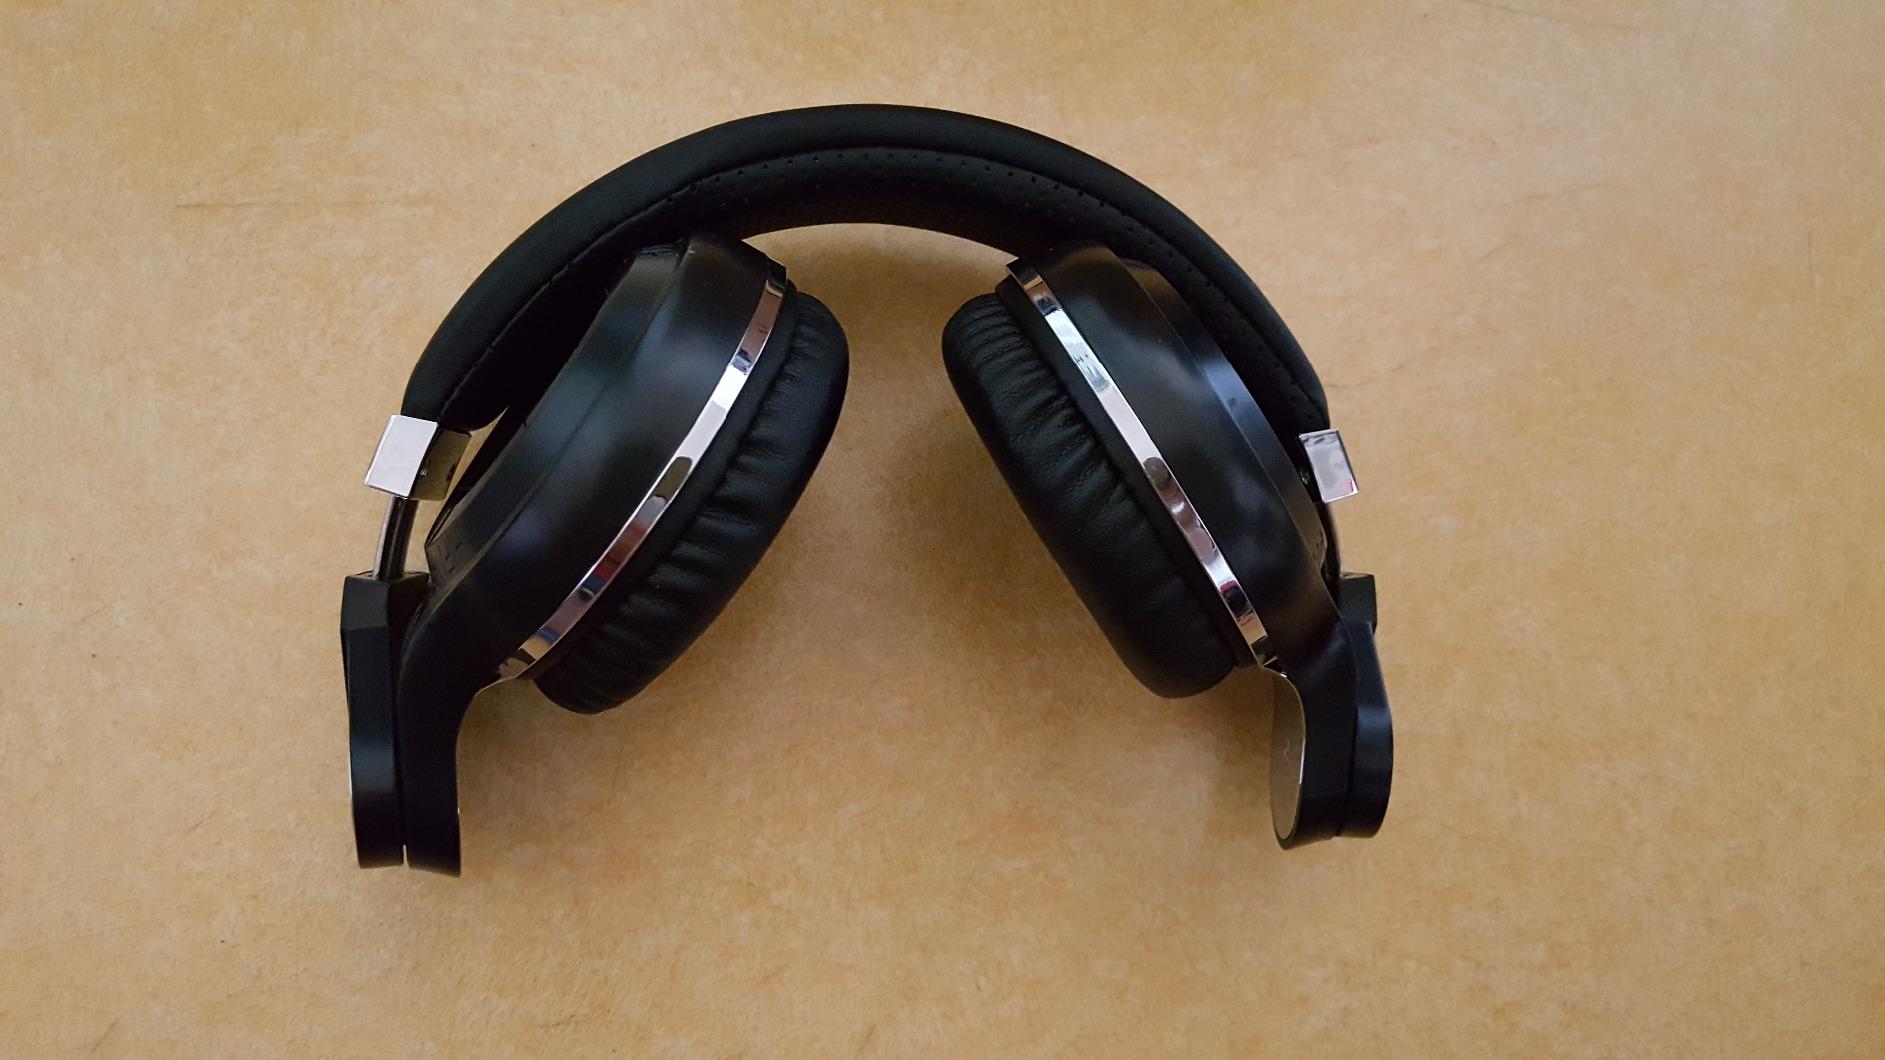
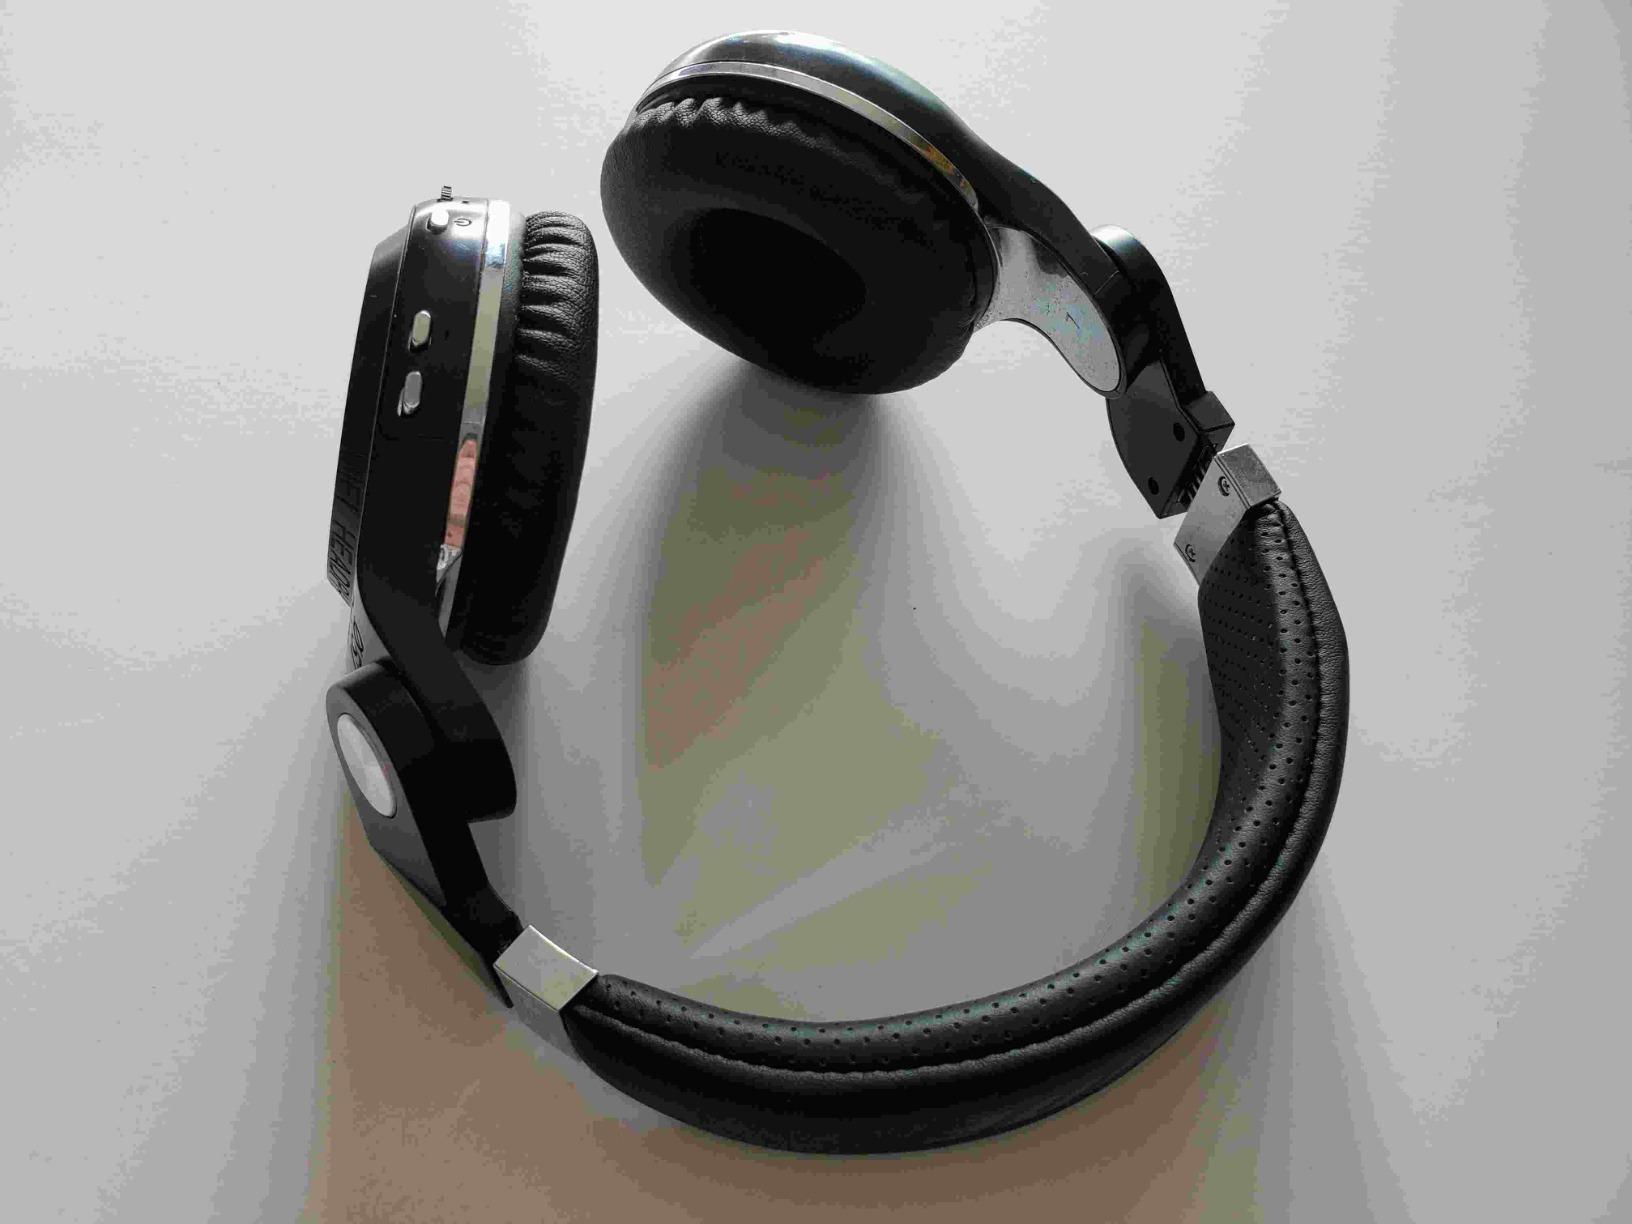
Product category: headphones
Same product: yes